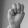
ASL letter: M